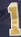
Number: 1